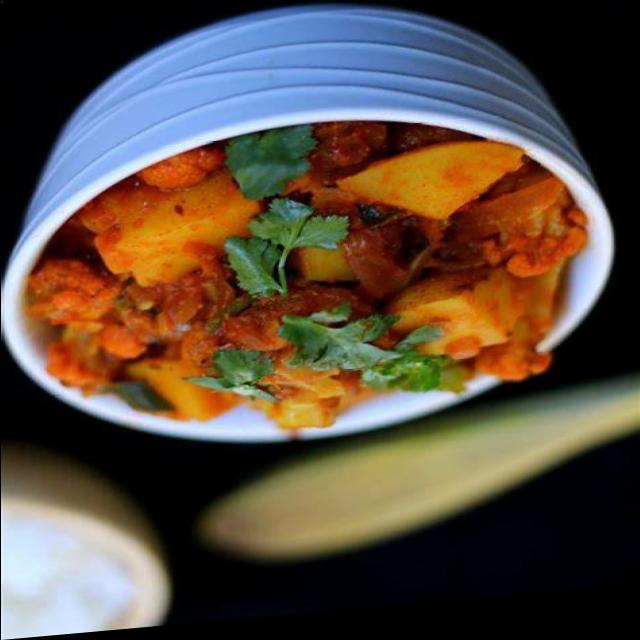
Dish: aloo_gobi